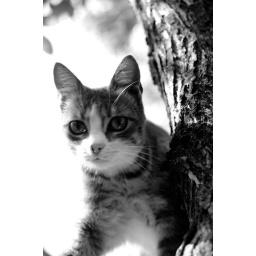
cat in a tree